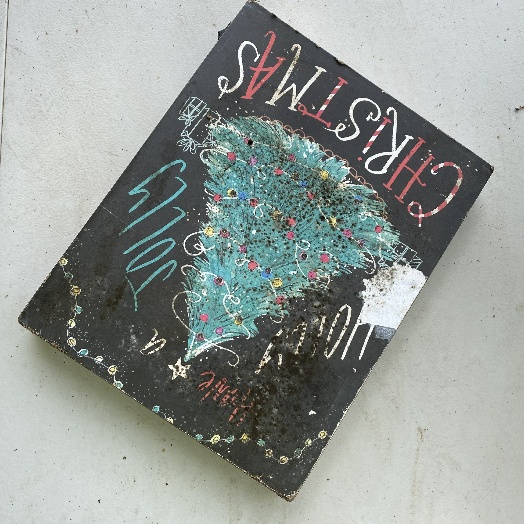
Label: Miscellaneous Trash